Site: saxony
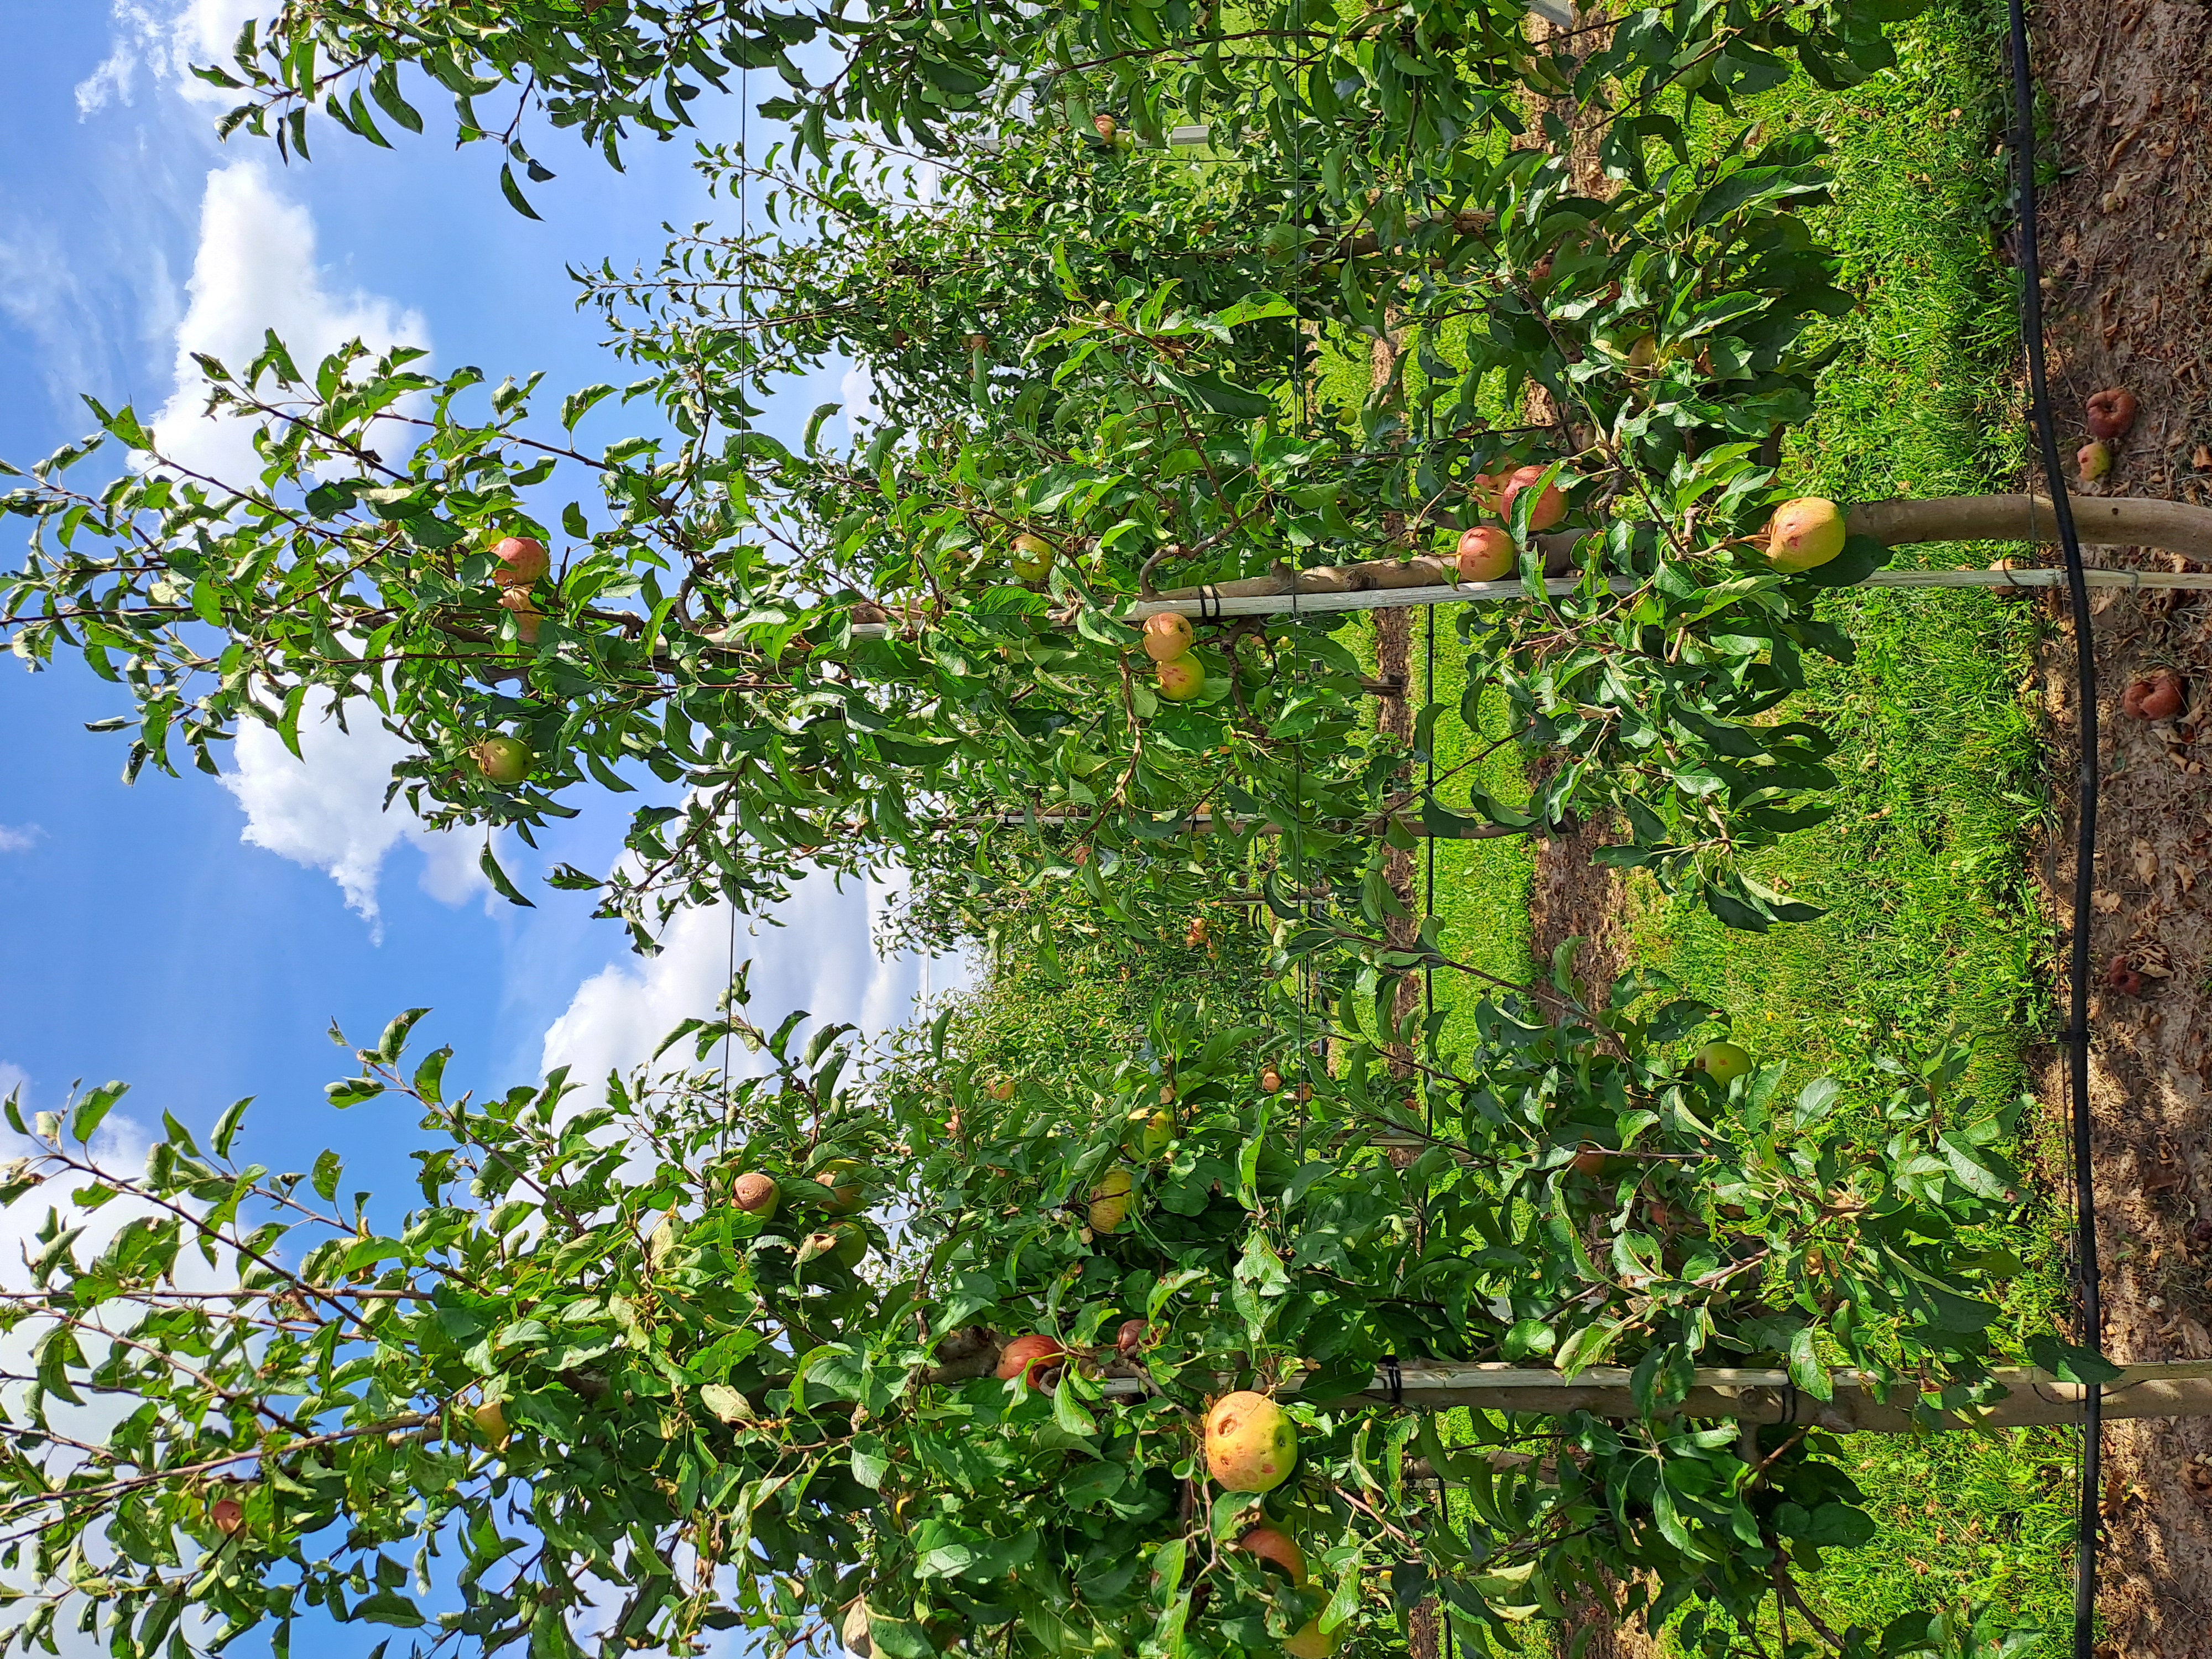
Growth stage (BBCH 85): Maturity of fruit and seed